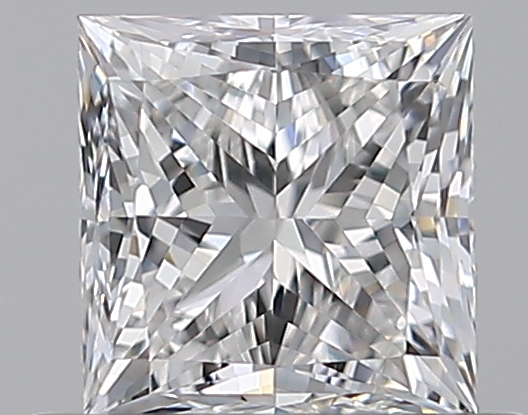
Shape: princess
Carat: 0.7
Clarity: VS1
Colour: E
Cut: EX
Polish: EX
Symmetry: VG
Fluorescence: F
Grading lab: GIA
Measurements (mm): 4.79 x 4.66 x 3.44